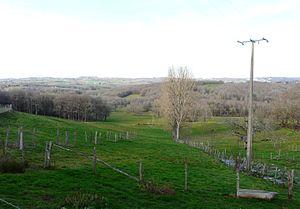
La vallée du Dalon vue depuis le bourg de Boisseuilh, Dordogne, France. Au loin, l'autre versant de la vallée se situe sur la commune de Sainte-Trie.
Le Dalon est un ruisseau français des départements de la Corrèze et de la Dordogne, en région Nouvelle-Aquitaine. C'est un affluent de l'Auvézère et un sous-affluent de l'Isle.
Boisseuilh est une commune française située dans le département de la Dordogne, en région Nouvelle-Aquitaine.